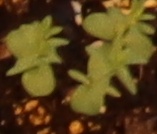
Label: Flax